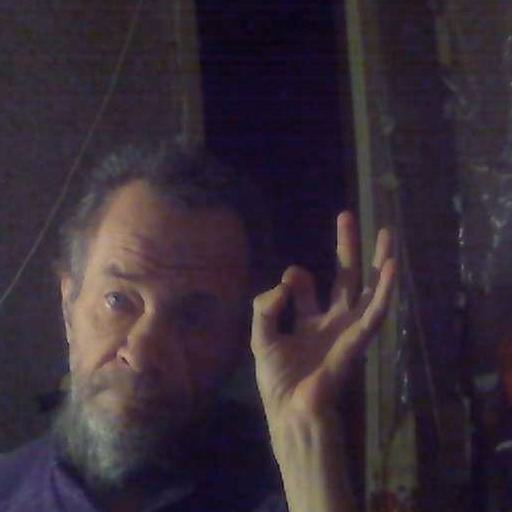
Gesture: ok